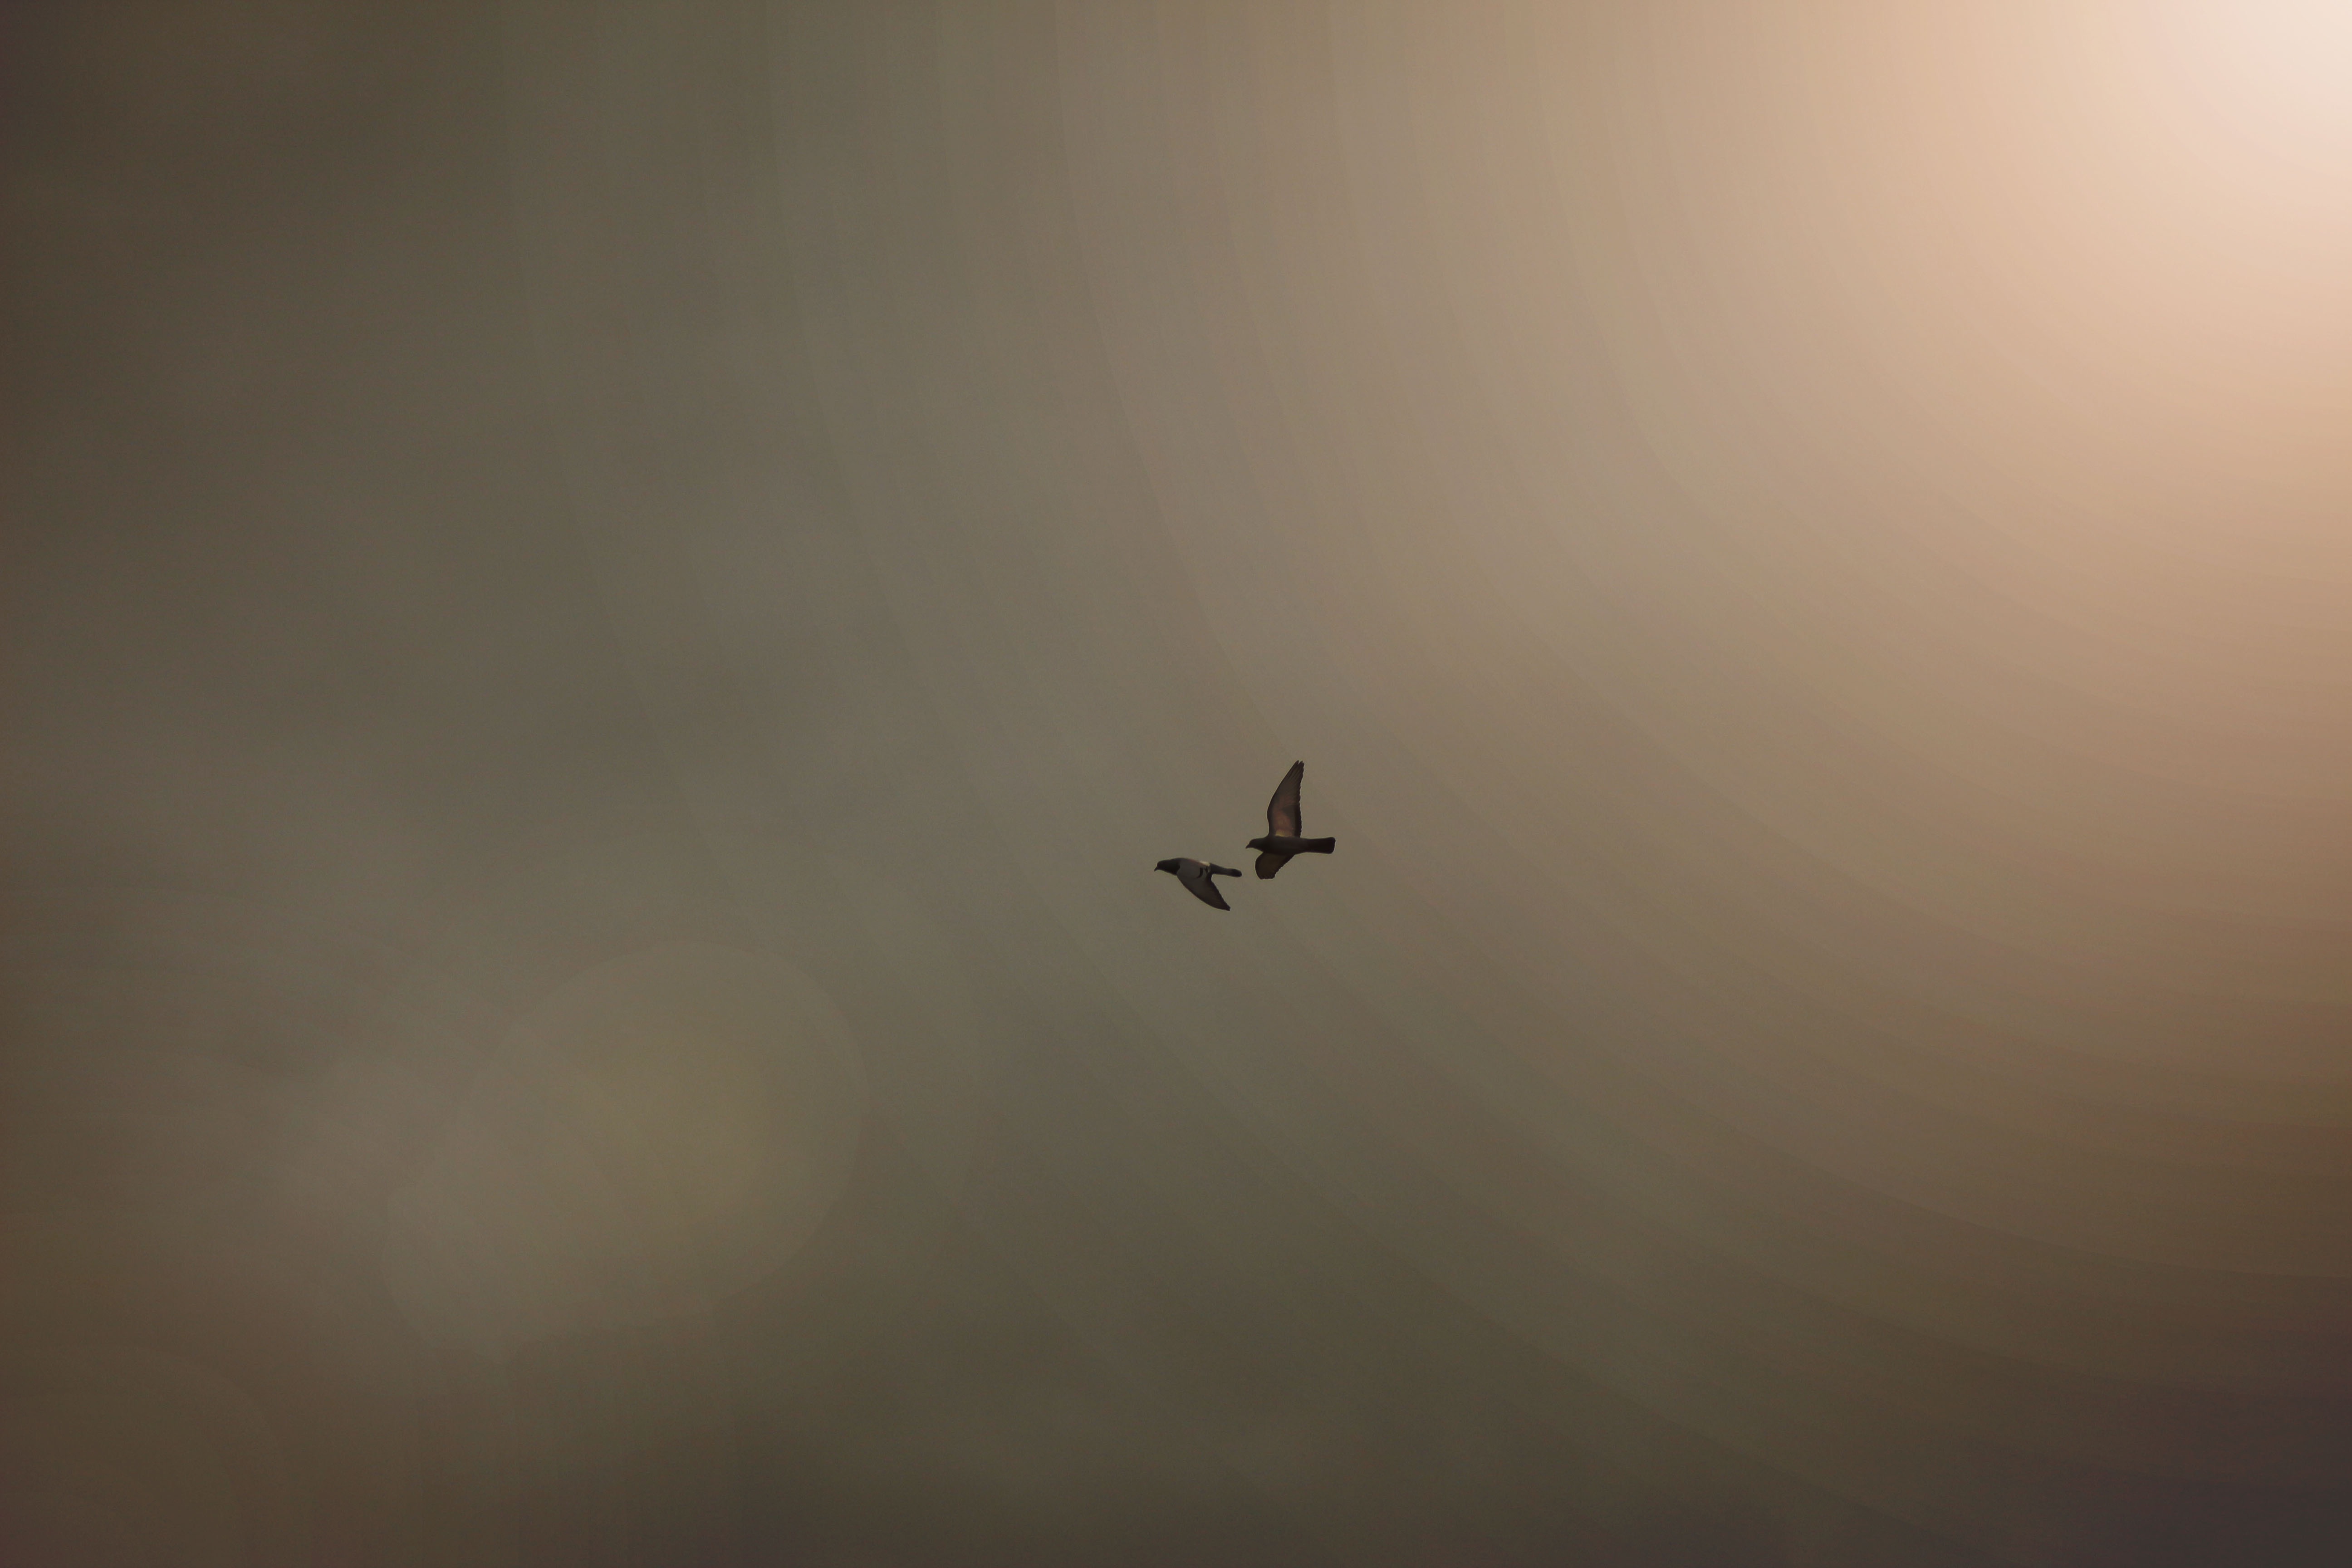
bird, wing, fog, morning, flight, atmospheric phenomenon, atmosphere of earth